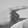
ASL letter: G